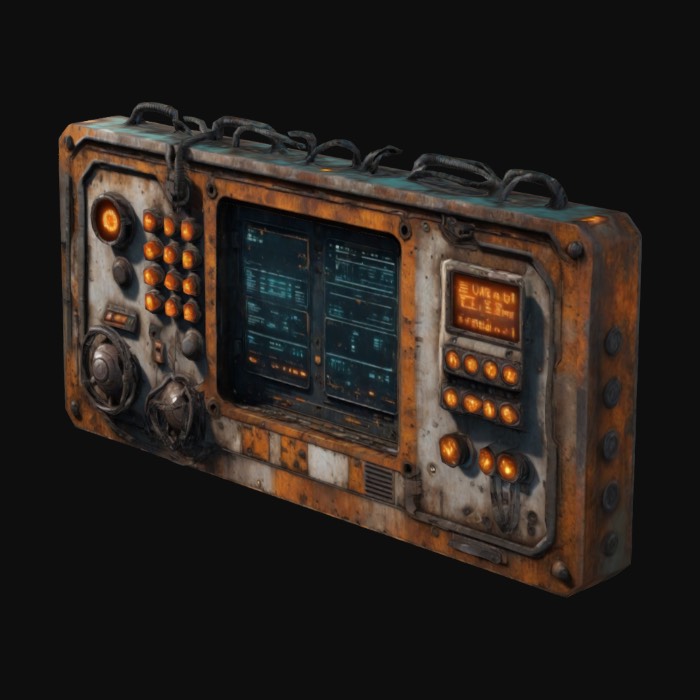
미적 점수 (1~10점): 4